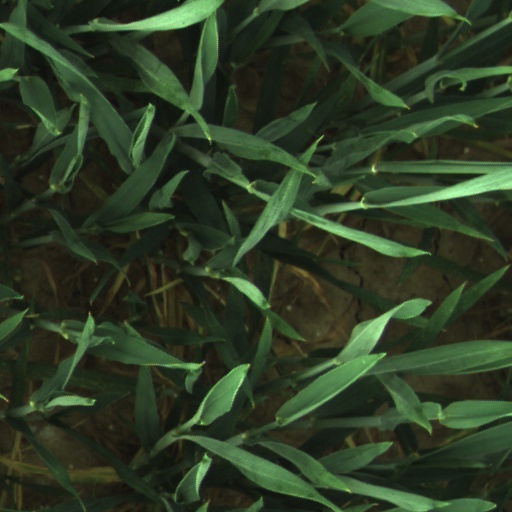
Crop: wheat